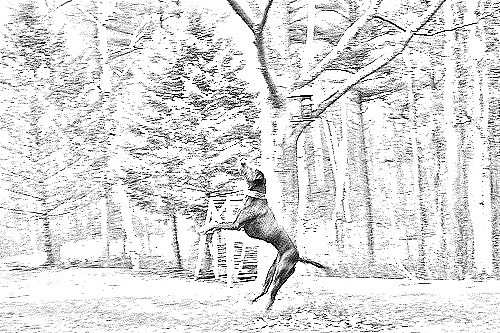
Portrait style: Sketch Portrait